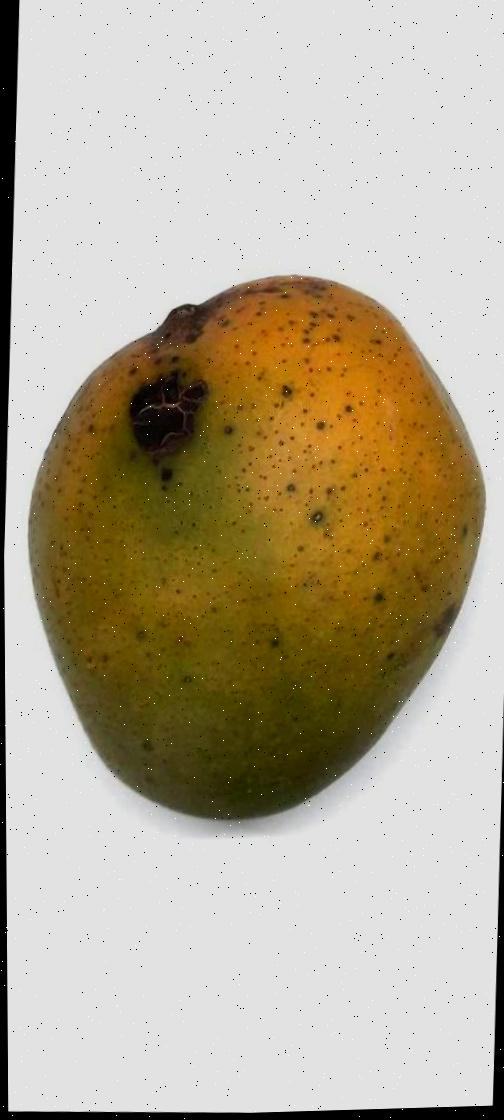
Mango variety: Himsagor